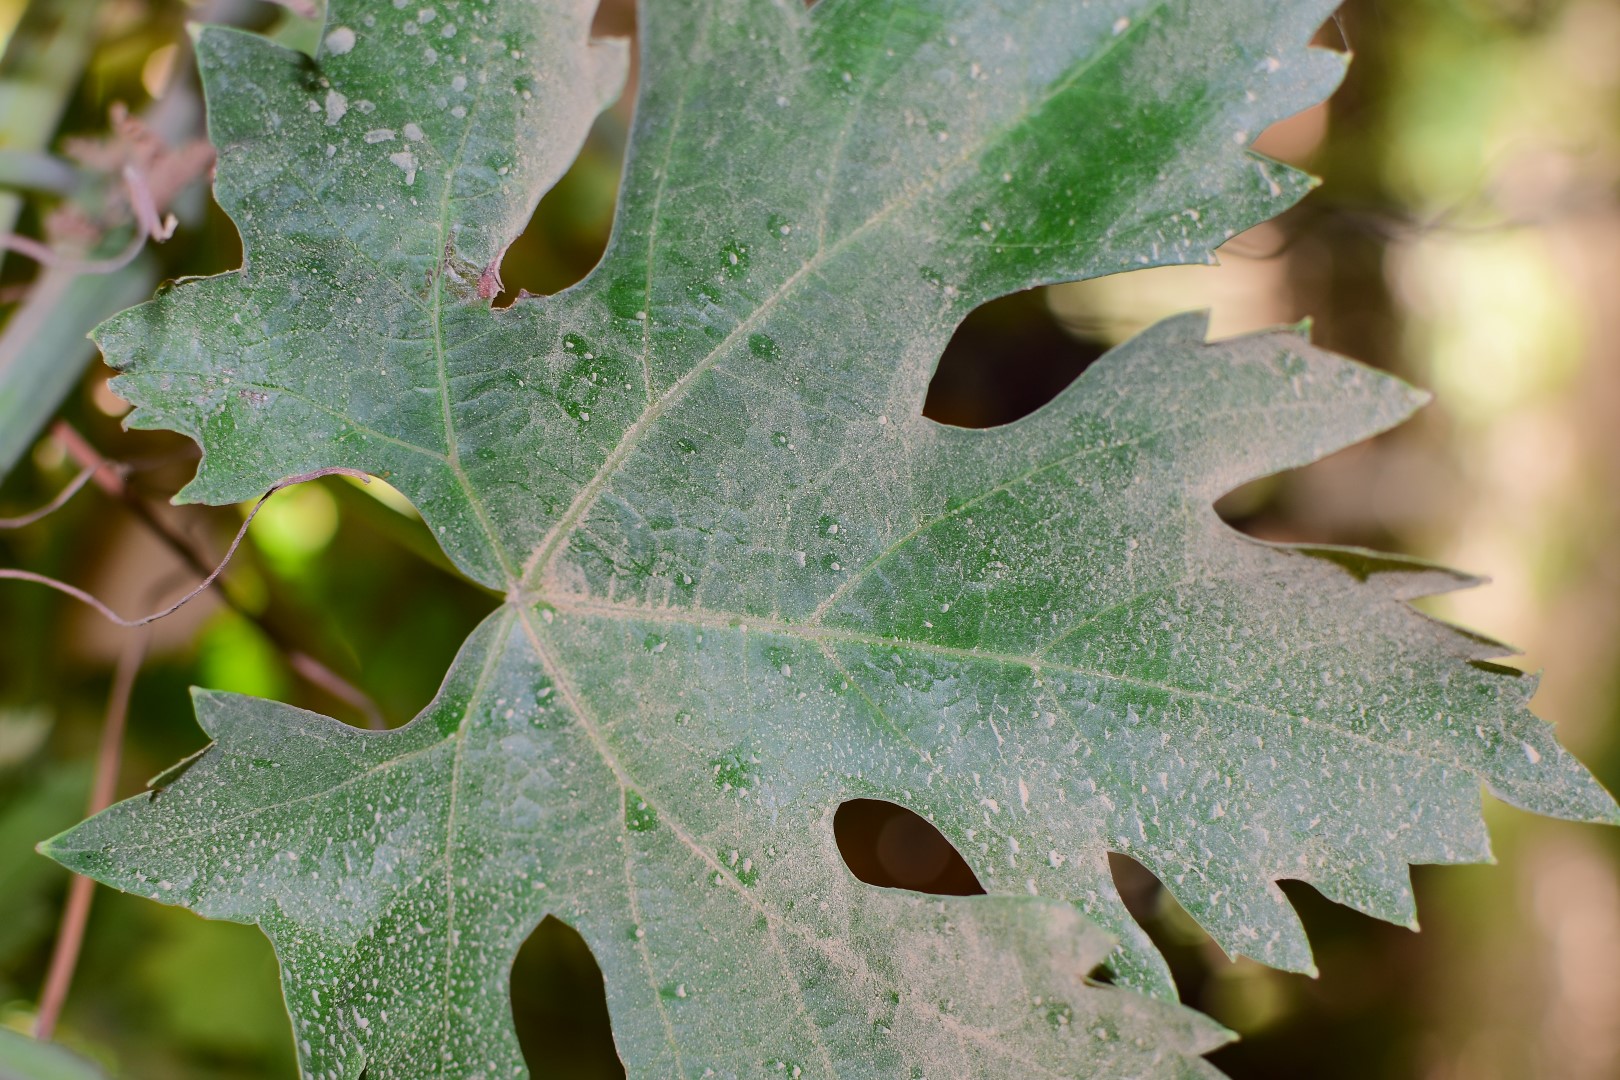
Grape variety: Riasi